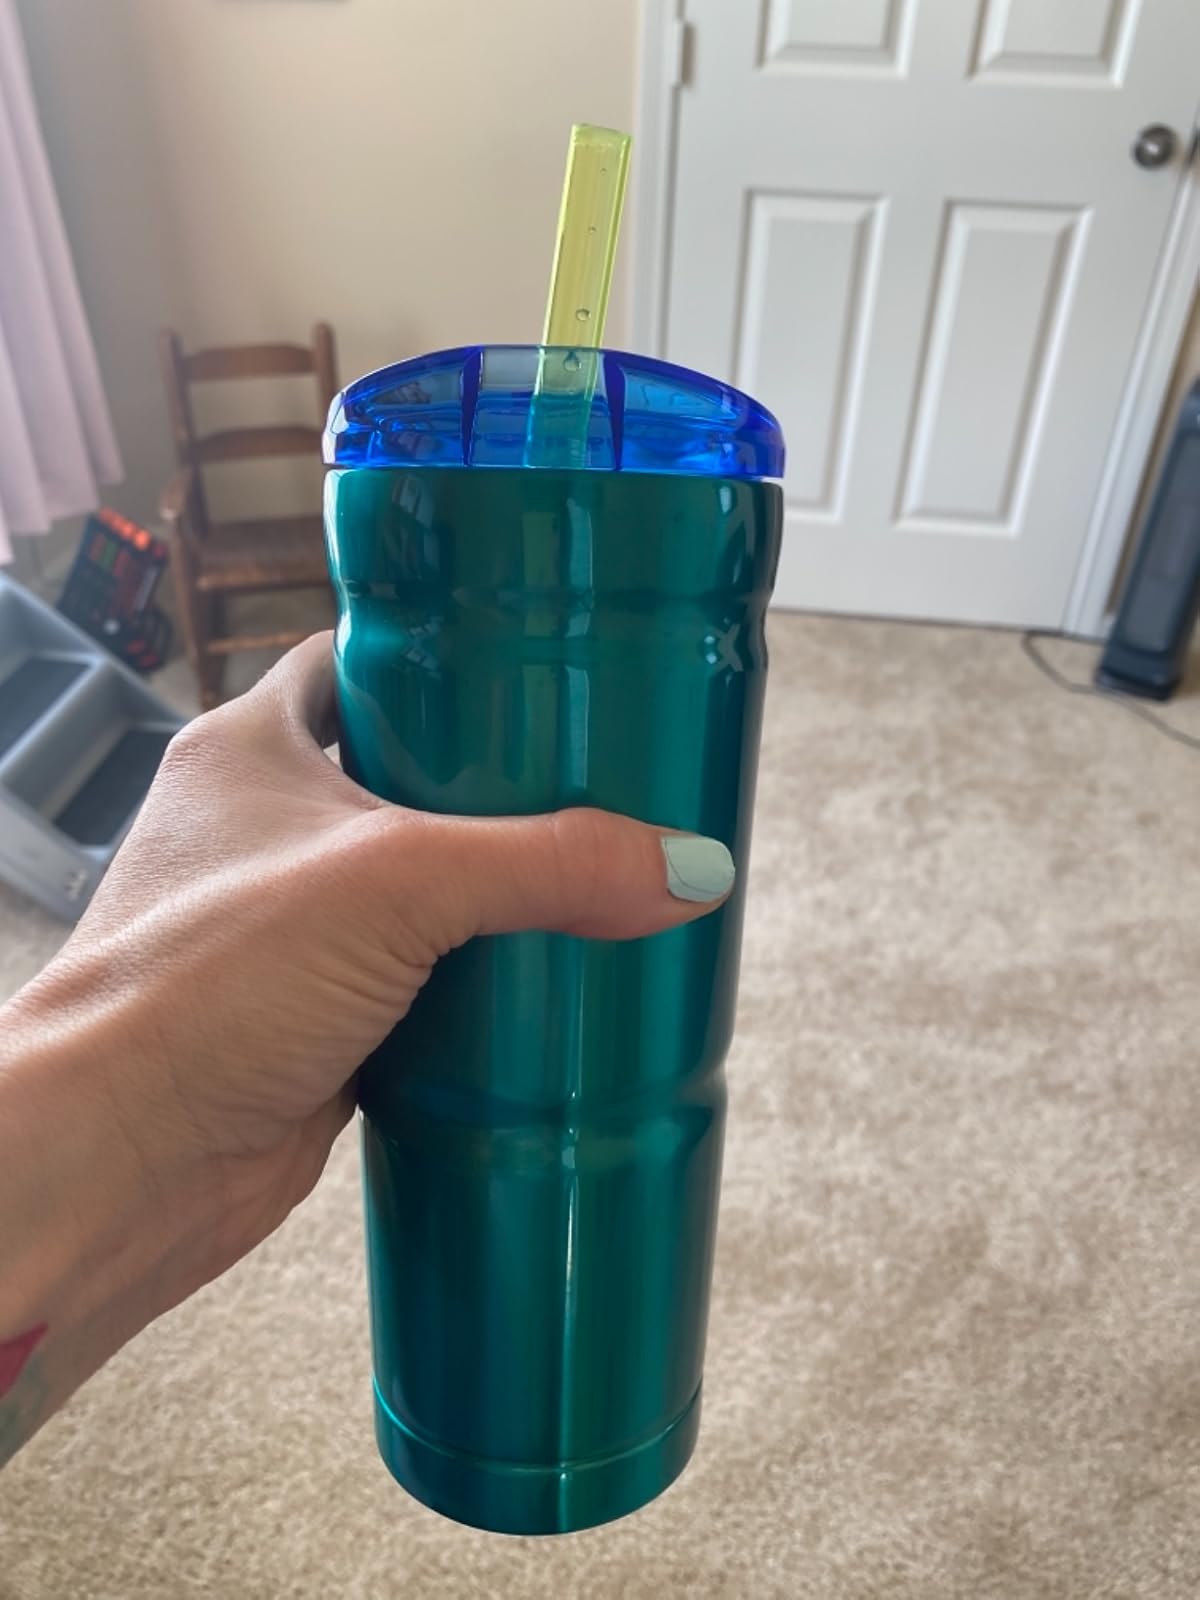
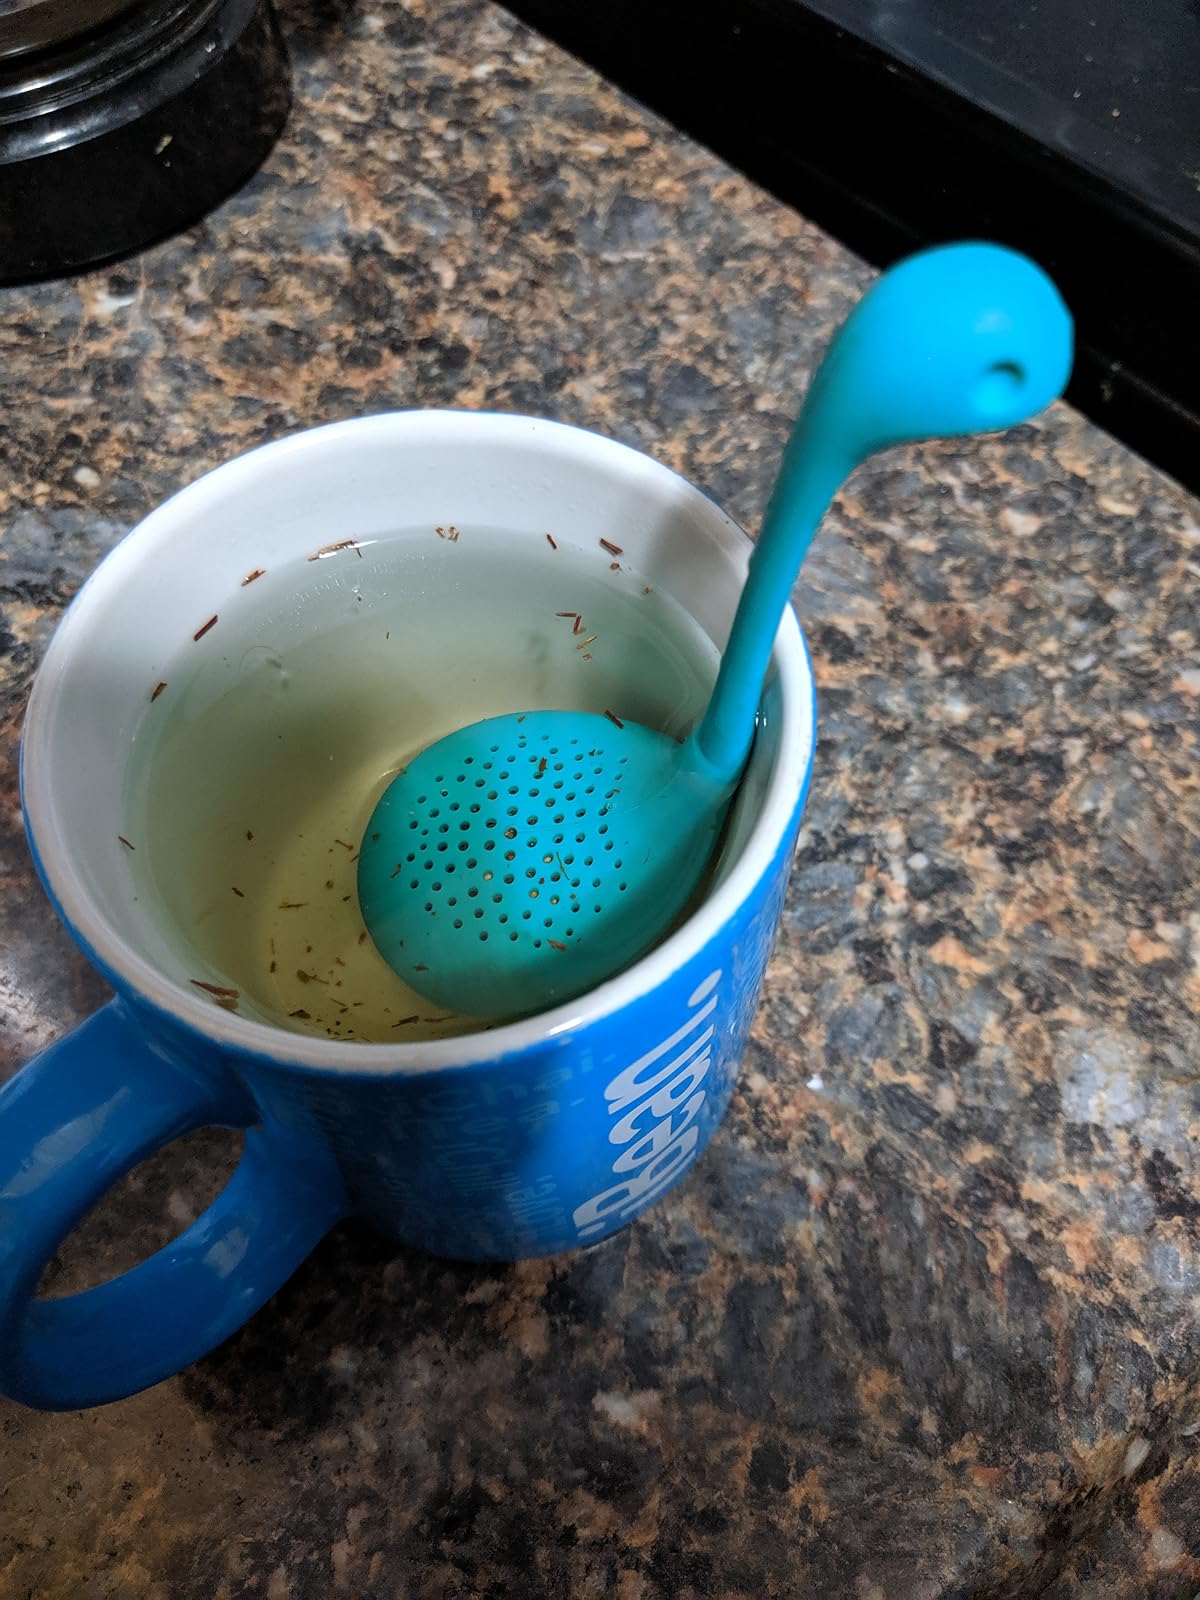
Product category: items_tea
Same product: no